Sachsenhausen concentration camp

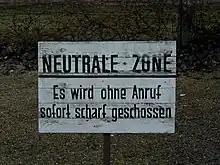
If a prisoner stepped inside or beyond the neutral zone they were immediately executed.

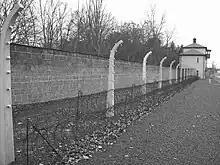
Recreation of the security perimeter at Sachsenhausen

In July 1936, the Esterwegen concentration camp and Columbia concentration camp were closed and those prisoners moved to the Oranienburg concentration camp. That summer, those prisoners began clearing an of triangular forested area. By 1937, the prisoners had erected prisoners' barracks and SS guards' quarters, and SS officers' families housing. The "protective custody" internment camp was laid out in an isosceles triangle with sides long. Tower A was at its central control point, linked to the SS troop camp outside along the central axis. The entire camp could be viewed by the SS command staff from Tower A. Initially in area, the camp eventually grew to cover . Designed by Bernhard Kuiper, Himmler called Sachsenhausen a "completely new concentration camp for the modern age, which can be extended at any time." In practice, however, extending the design proved impractical.